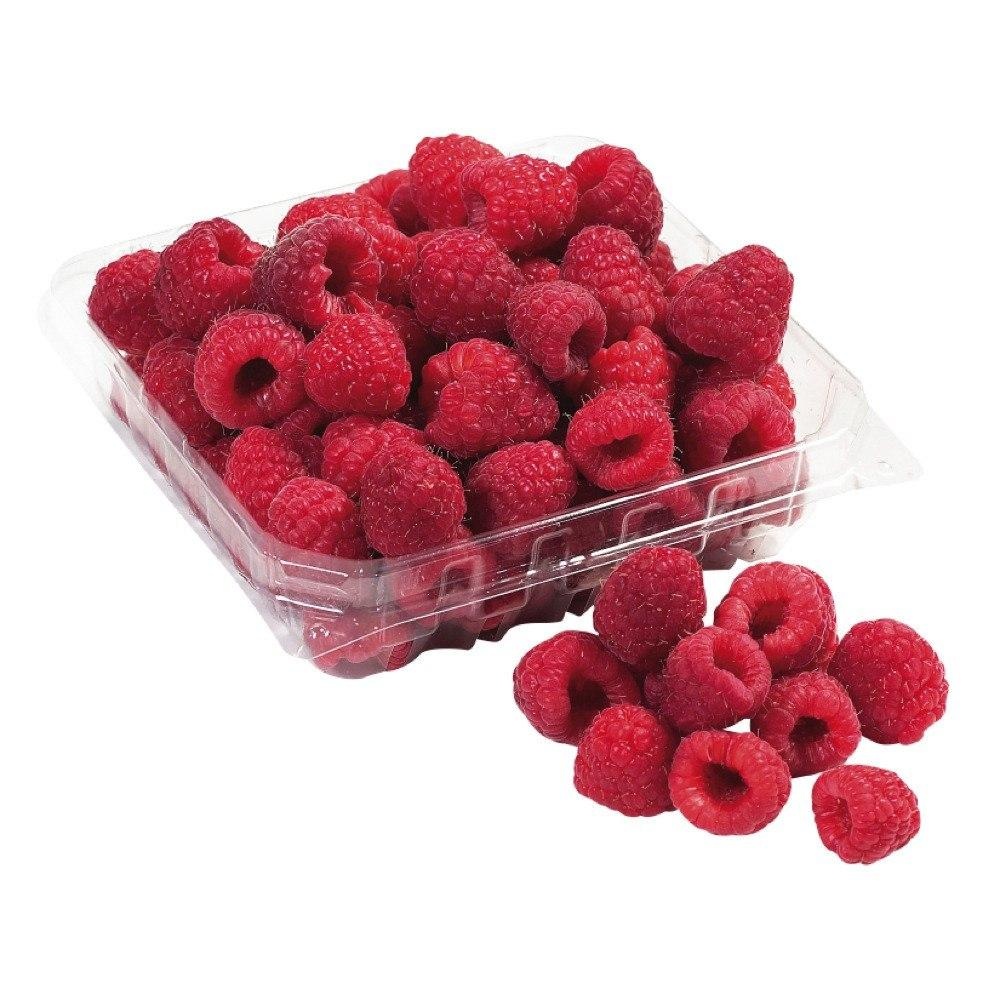
RASPBERRY
Brand: Delivurr
Category: Food, Beverages & Tobacco > Food Items > Fruits & Vegetables > Fresh & Frozen Fruits > Berries